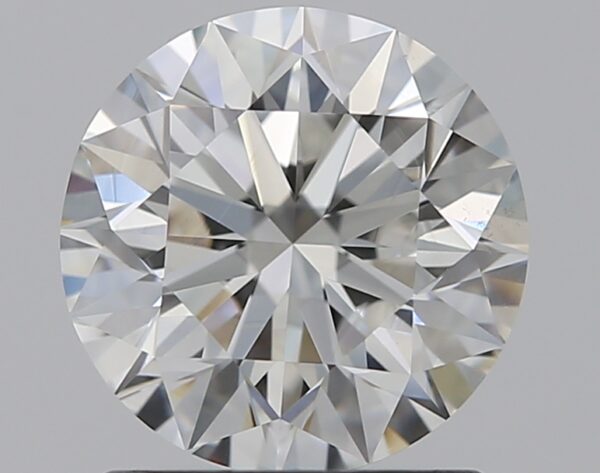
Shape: round
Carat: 1.2
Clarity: VS2
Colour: G
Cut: EX
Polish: EX
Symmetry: EX
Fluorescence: N
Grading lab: GIA
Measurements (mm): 6.75 x 6.79 x 4.24